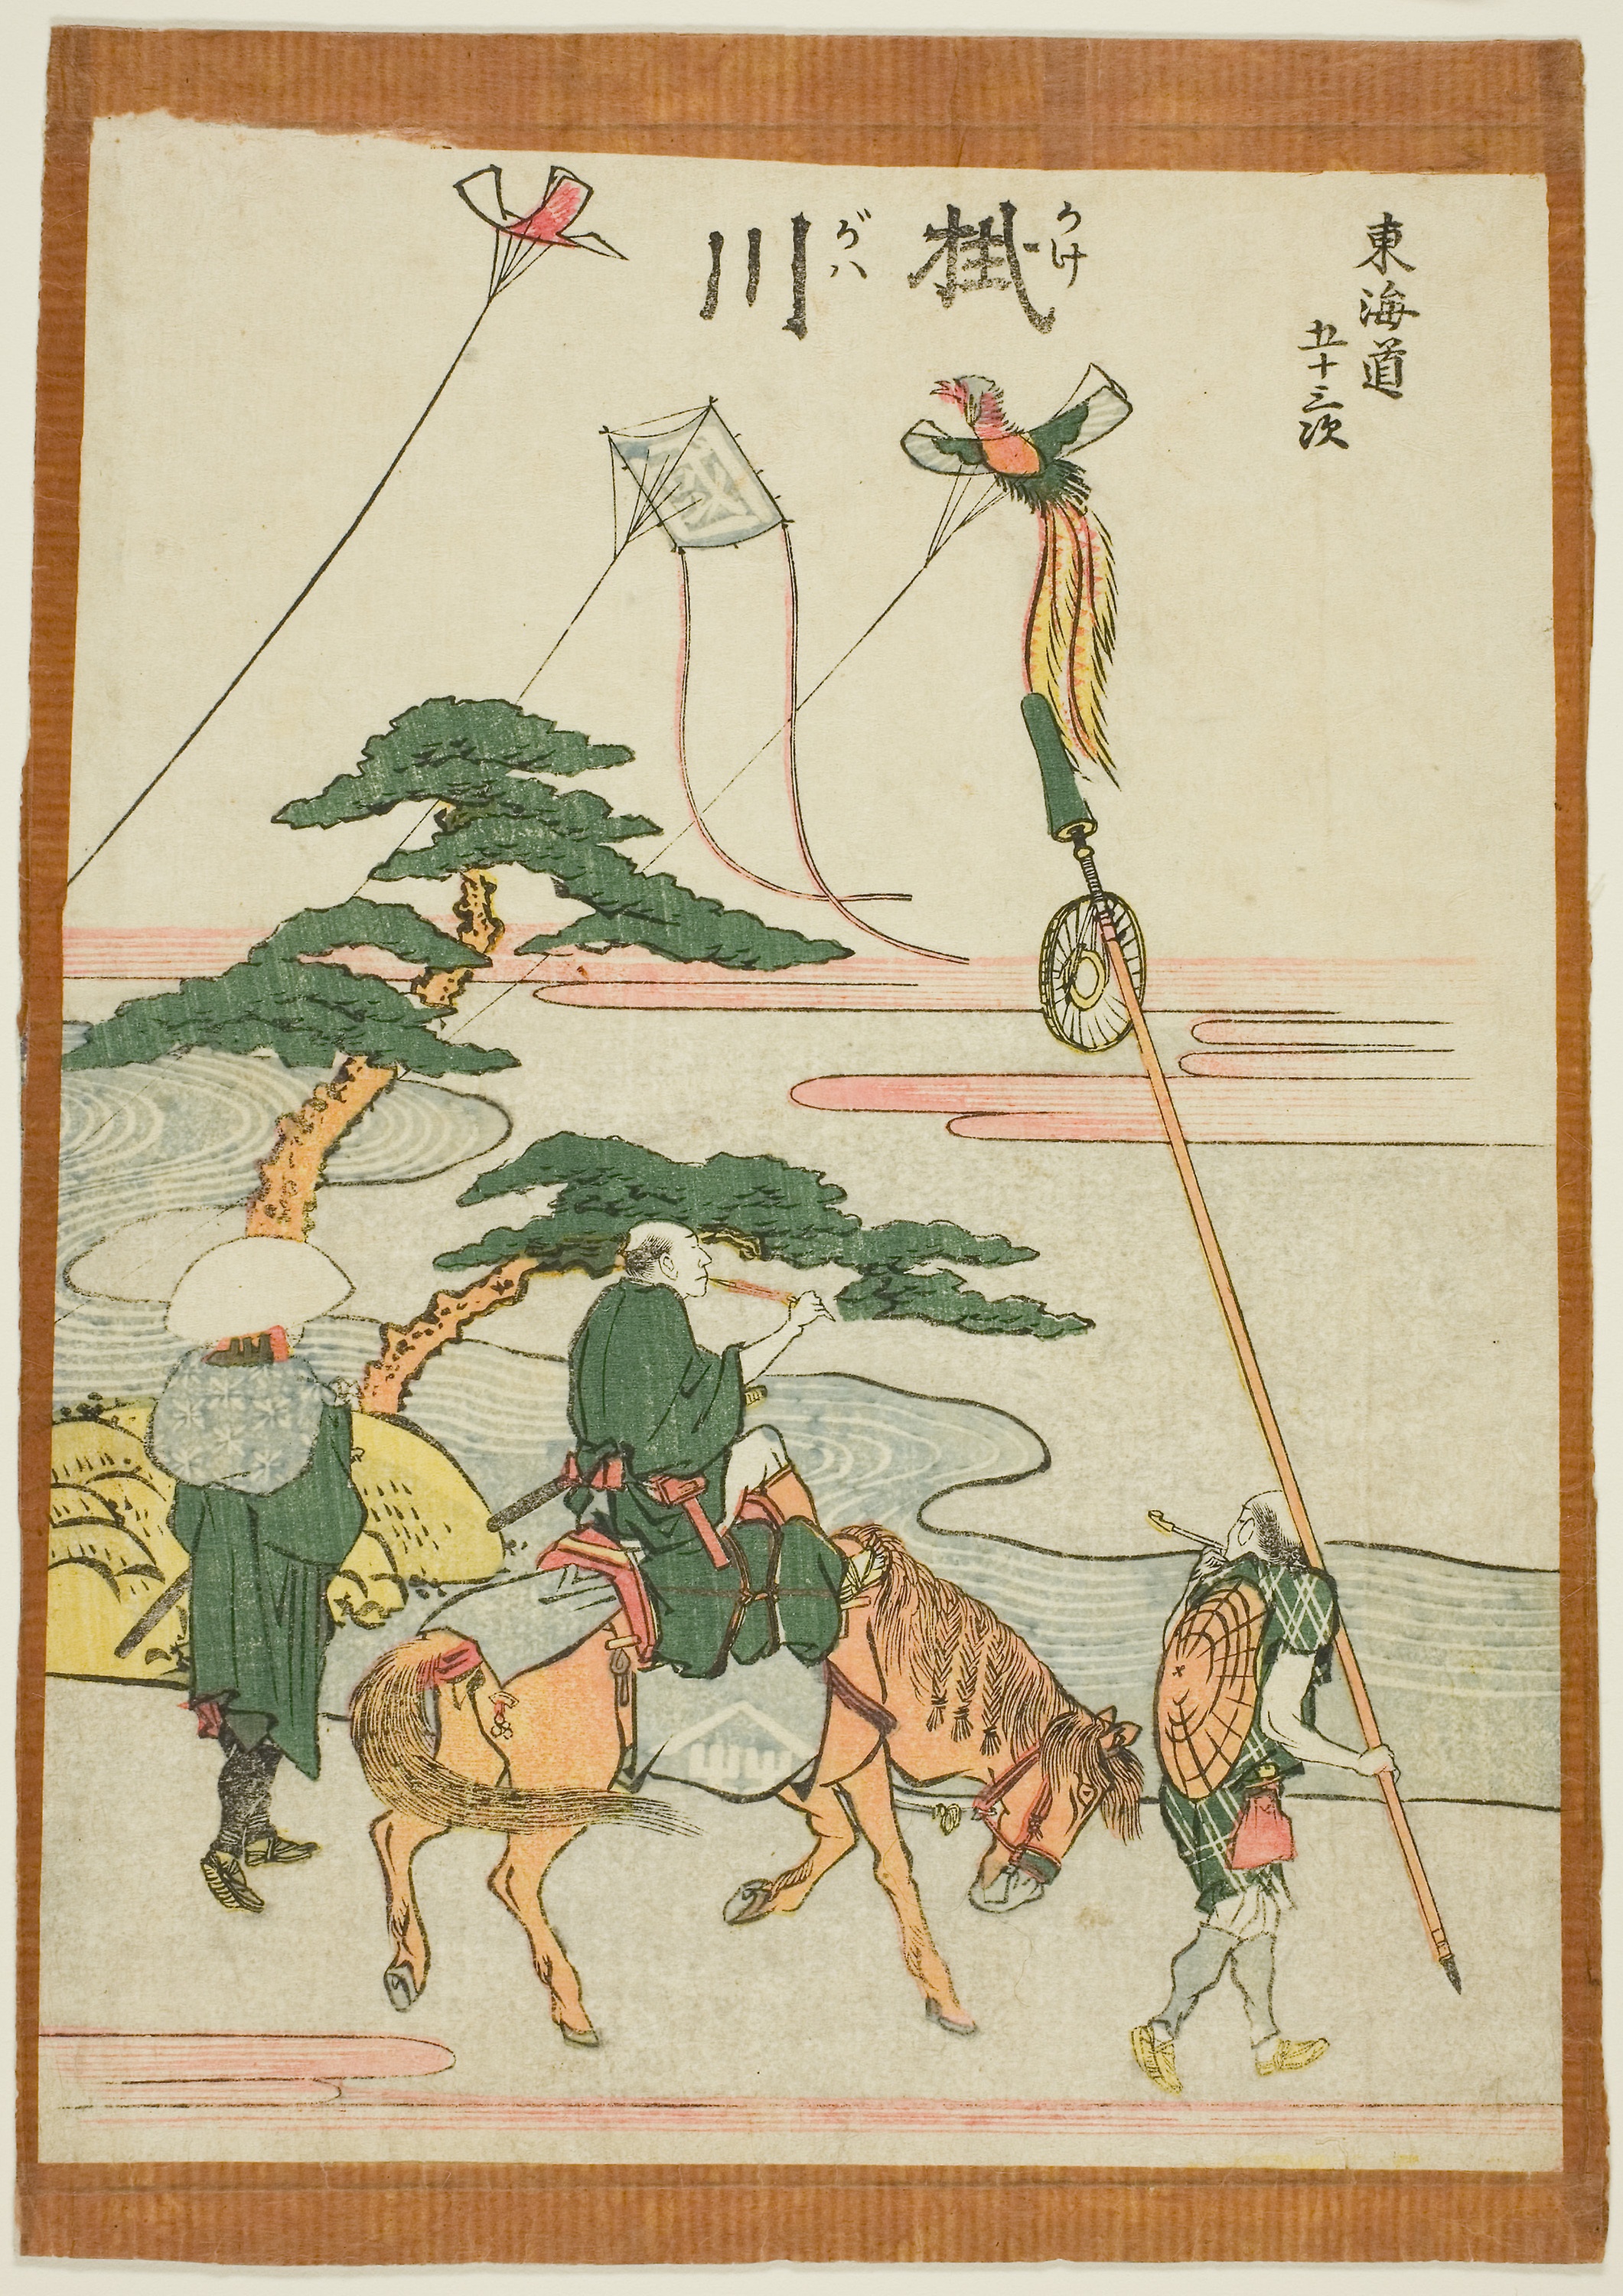
botany, art, organism, illustration, painting